Quadrat (patience)

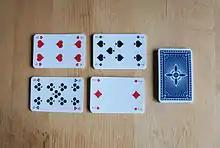
End of the game: there are no pairs left and the patience has not come out.

The game ends if there is one card of each suit in the tableau and thus no pairs can be removed or covered. In this case the game is lost; the patience has not 'come out'. The patience is only solved if the stock is completely used up and all the cards have been cleared.